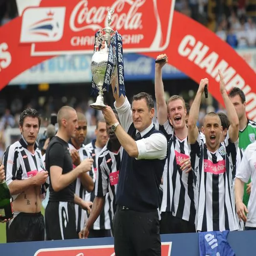
football player and his players celebrate winning the championship